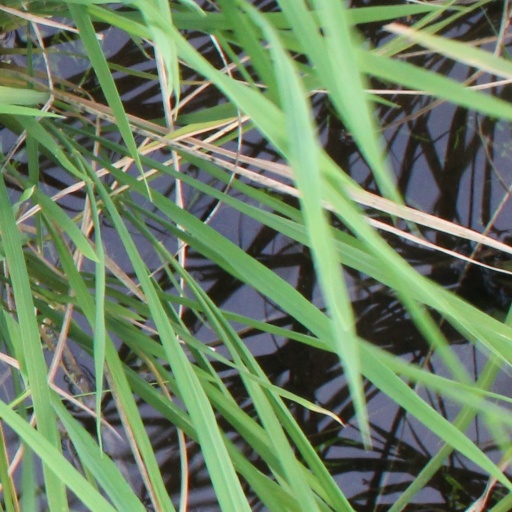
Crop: rice